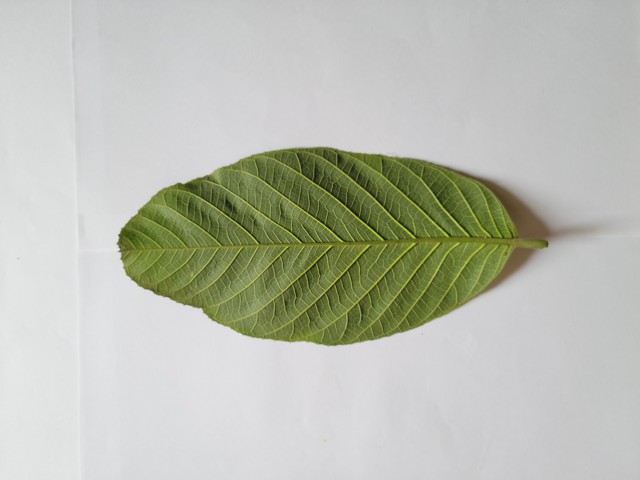
Plant: chapalish